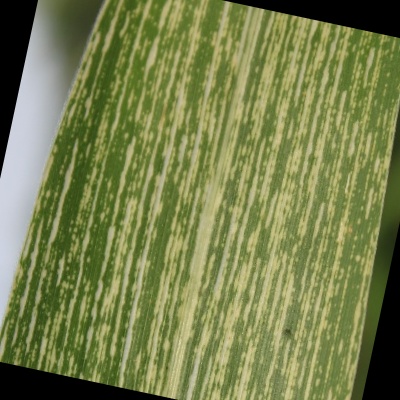
Label: Corn_(Maize)___Maize_Streak_Virus